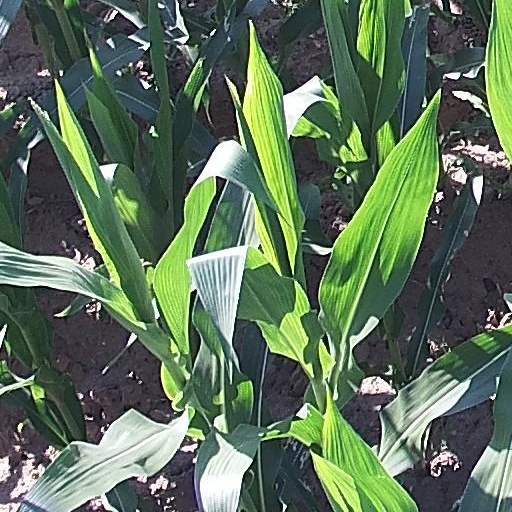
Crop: maize; corn